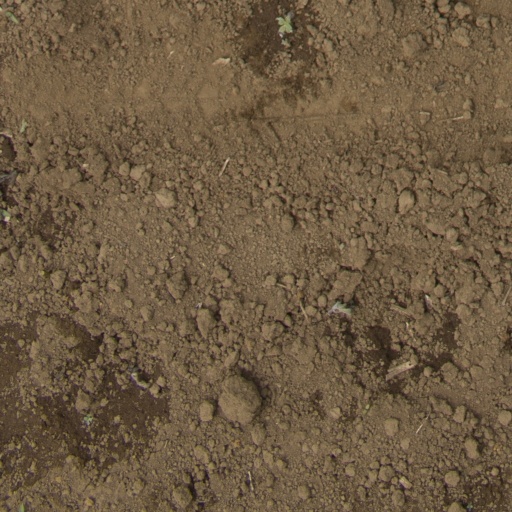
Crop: Jerusalem artichoke